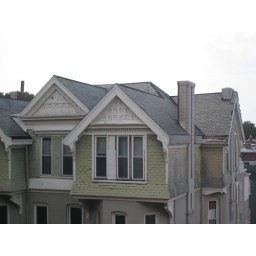
The same house outside a window in one of my weekend classrooms.